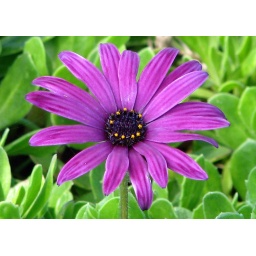
Seen near ocean beach in San Francisco.